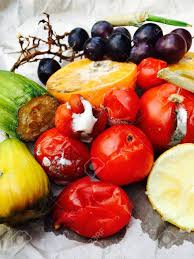
Waste category: biological